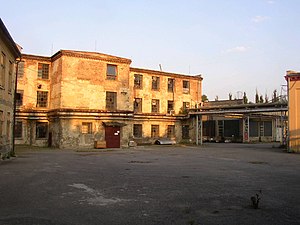
Brněnec
Brněnec er en by med 1.400 indb. i regionen Pardubice i den tjekkiske republik.